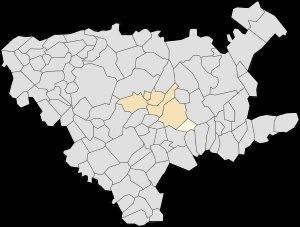
Verquigneul est une commune française située dans le département du Pas-de-Calais en région Hauts-de-France.